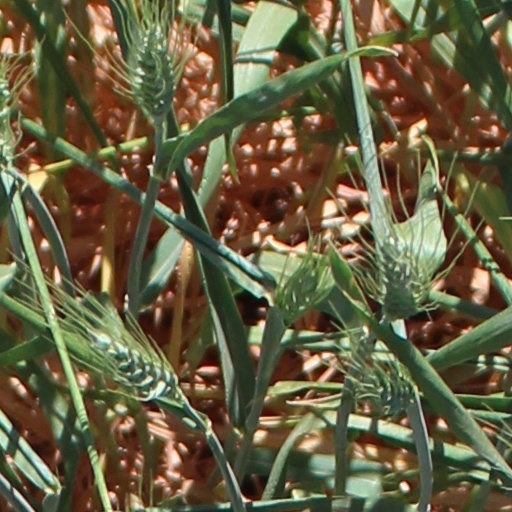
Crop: wheat